Vanessa Williams

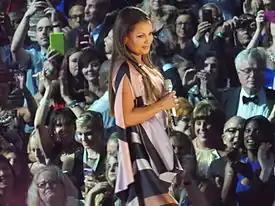
Williams at the conclusion of her performance of "Oh How the Years Go By" at Miss America 2016

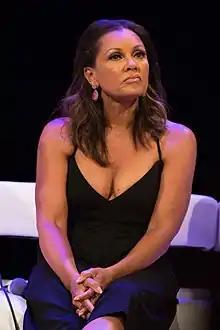
Williams in 2016

Williams was the first African-American recipient of the Miss America title when she was crowned Miss America 1984 on September 17, 1983. Several weeks before the end of her reign, a scandal arose when "Penthouse" magazine bought and published unauthorized nude photographs of her. The photographer Tom Chiapel in an interview claimed that Williams had signed a release on the pictures and even enjoyed the making of them suggesting posing with another woman. The following month in the summer of '82 she also posed for another photographer, Greg Whitman which sent a telegram to Bob Guiccone a little while after he heard Tom Chiapel's pictures were sold to Penthouse. Williams claimed, "people wouldn't forgive a second mistake." Although her mother fought her on the decision, Williams relinquished her title in July 1984 and was succeeded by the first runner-up: Miss New Jersey 1983 Suzette Charles.